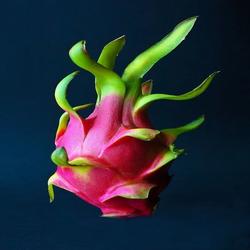
Label: Dragonfruit